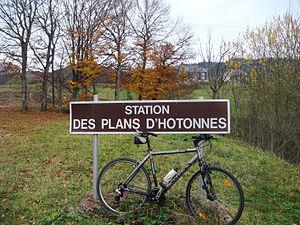
Panneau indicateur des Plans d'Hotonnes, à Hotonnes, dans l'Ain.
Les Plans d'Hotonnes est une station de sports d'hiver française, située sur la commune de Haut-Valromey dans l'Ain, en région Auvergne-Rhône-Alpes.
Hotonnes est une ancienne commune française, intégrée avec Le Grand-Abergement, Le Petit-Abergement et Songieu au Haut-Valromey situé dans le département de l'Ain en région Auvergne-Rhône-Alpes.